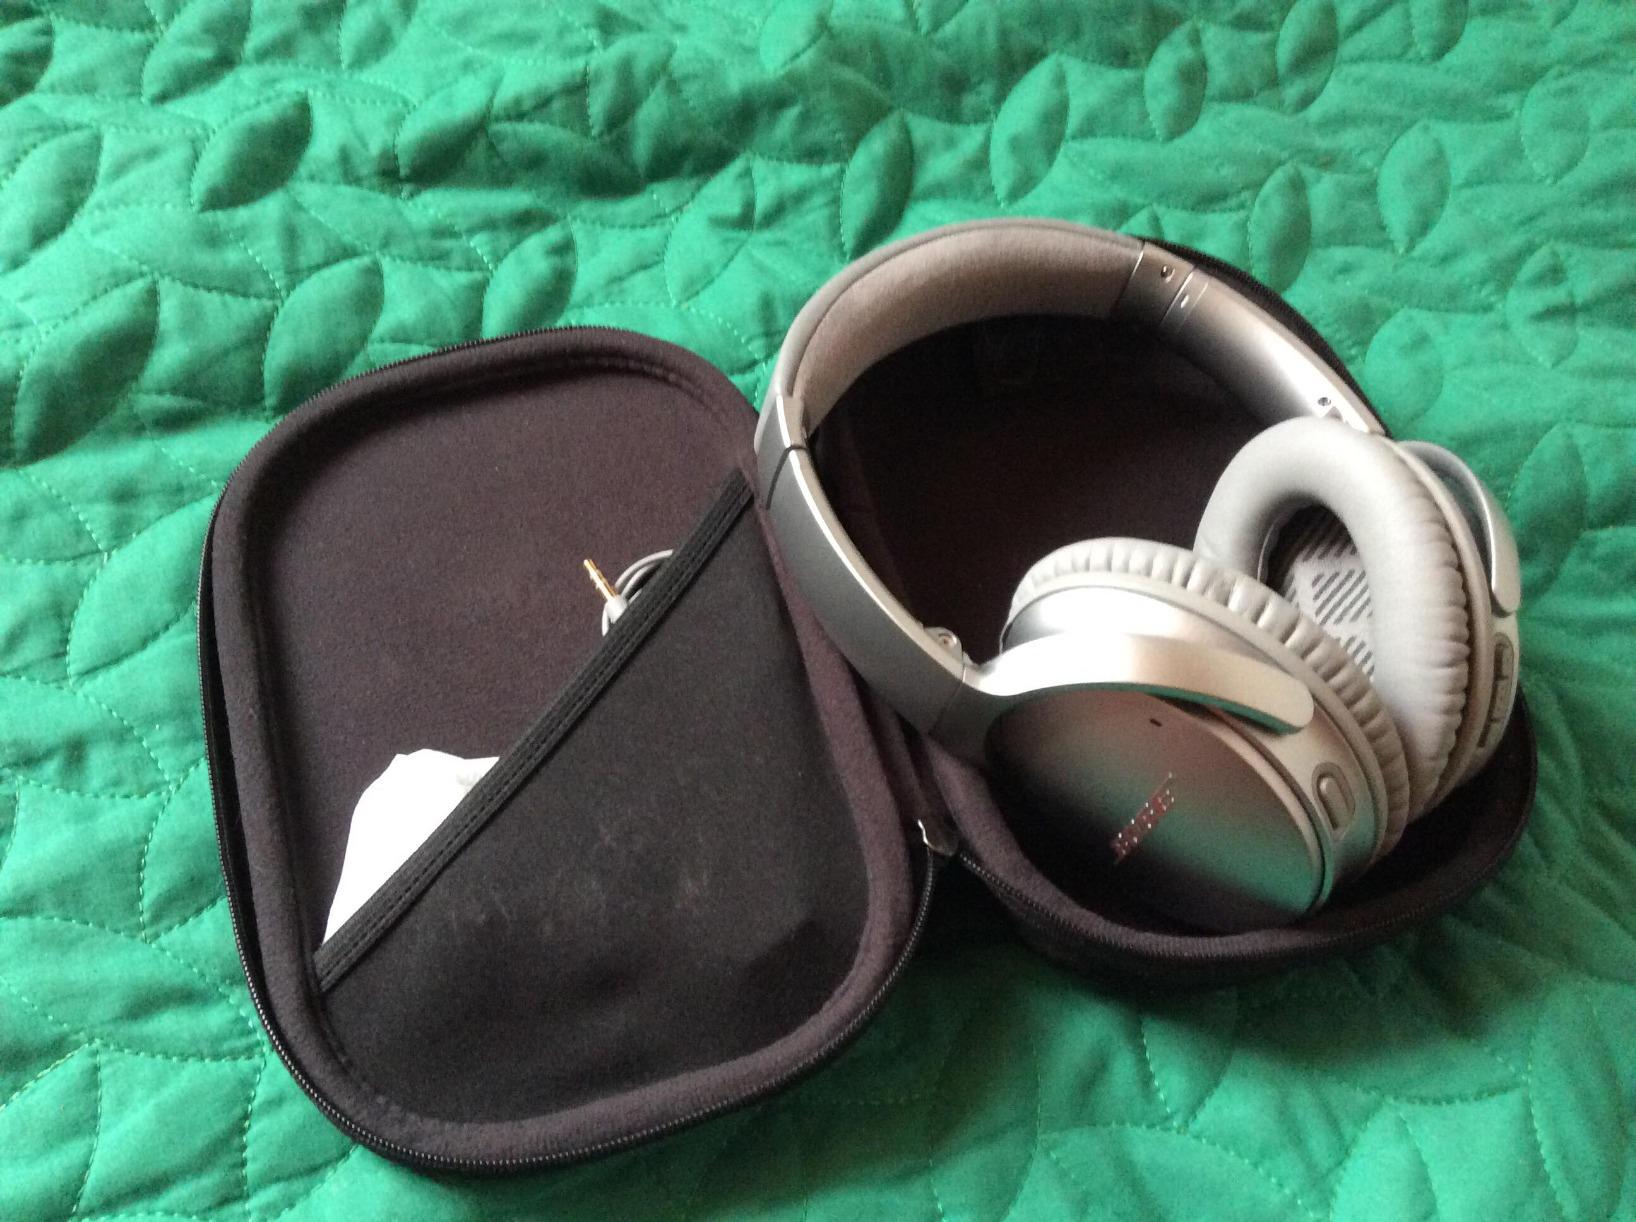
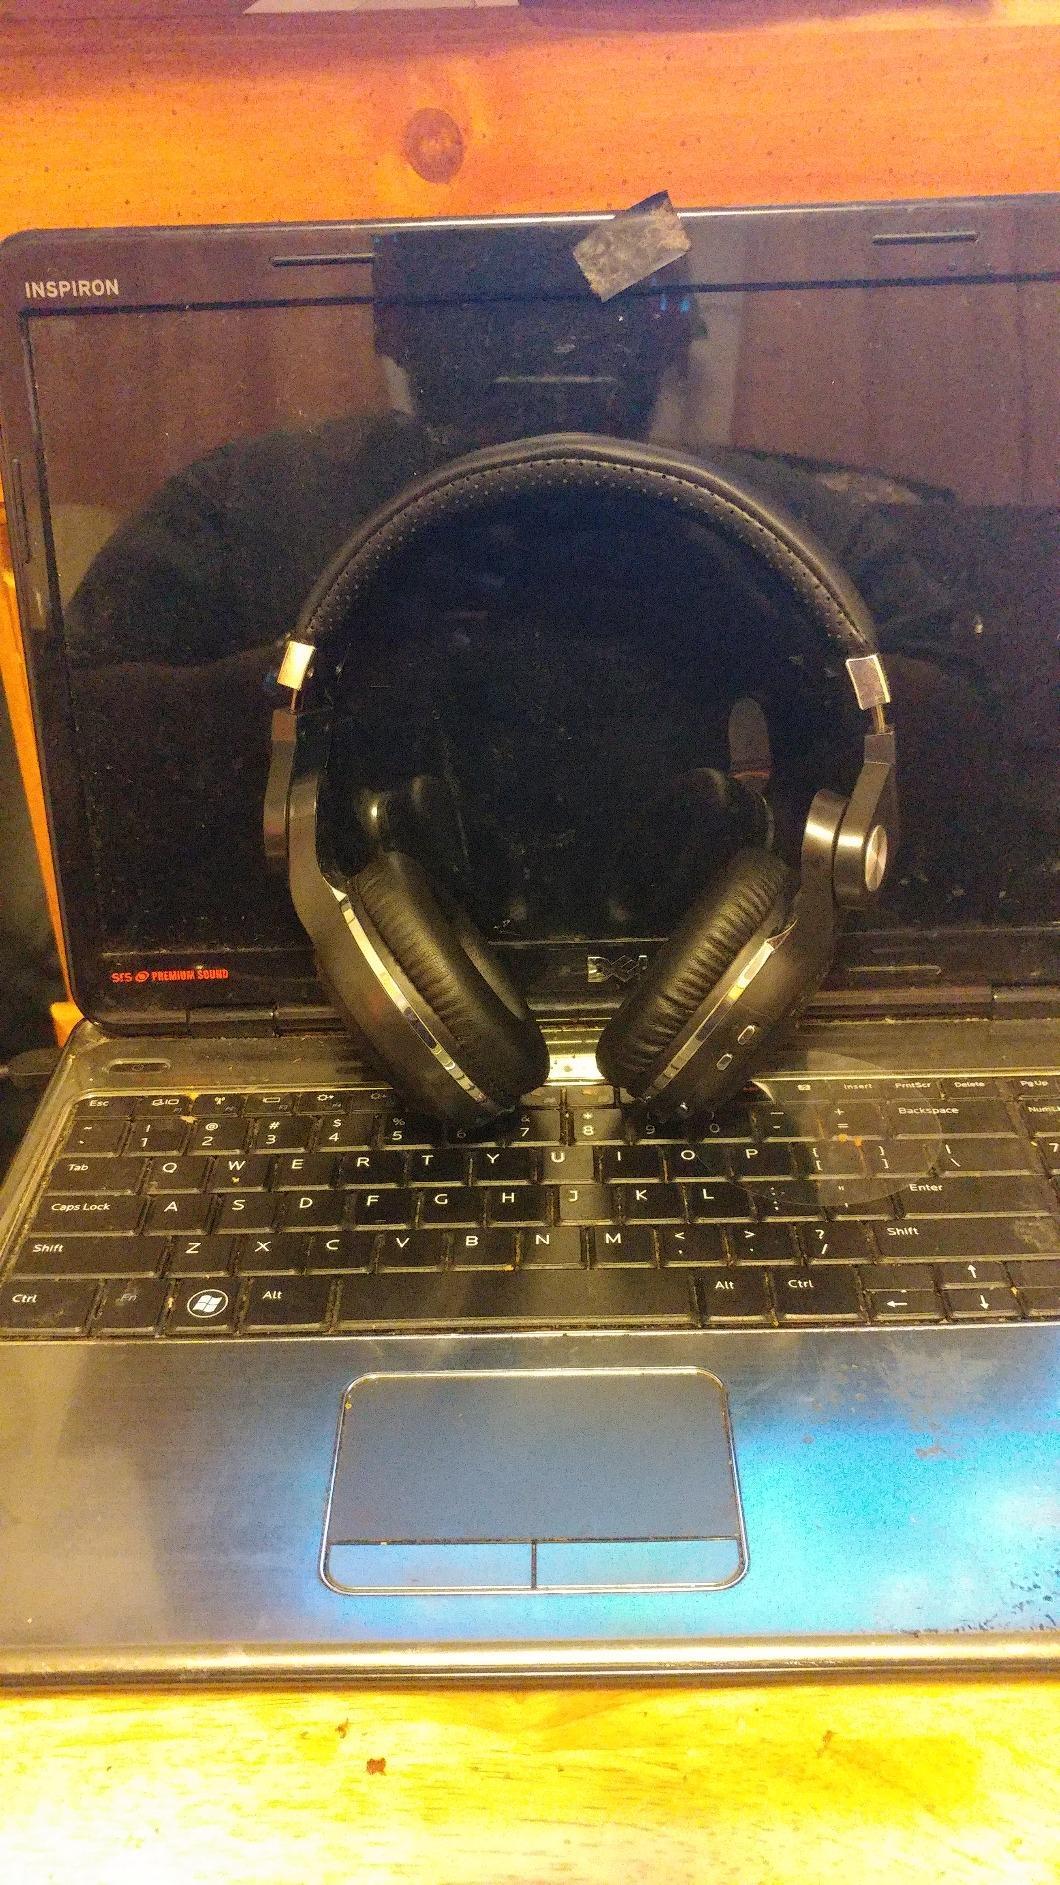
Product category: headphones
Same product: no